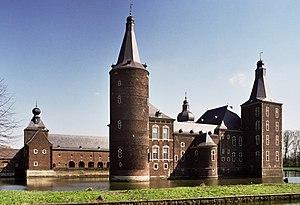
Le château de Hoensbroek à Heerlen, vue depuis le sud-ouest